The Call of the Marching Bell

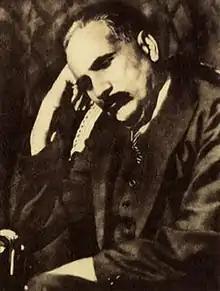
Muhammad Iqbal, then president of the Muslim League in 1930 and address deliverer

The poems in "The Call of the Marching Bell" was written by Iqbal over a period of twenty years; the collection is divided into three parts: